Travis Payne

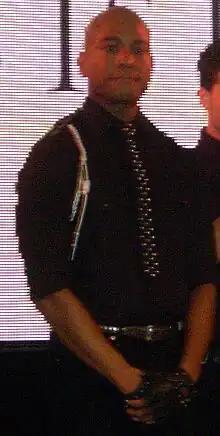
Travis Payne at "This Is It" launch in HMV London, 2010.

Travis Payne was born in Atlanta in 1971. He began dancing at age 4 and began formal training five years later with Norma B. Mitchell and her daughter, Djana Bell. In 1984, Payne went to Northside School of the Arts, where he studied with William G. Densmore and performed in Atlanta's Showbiz Kids. He later joined the Harrison Dance Company before moving to Los Angeles.